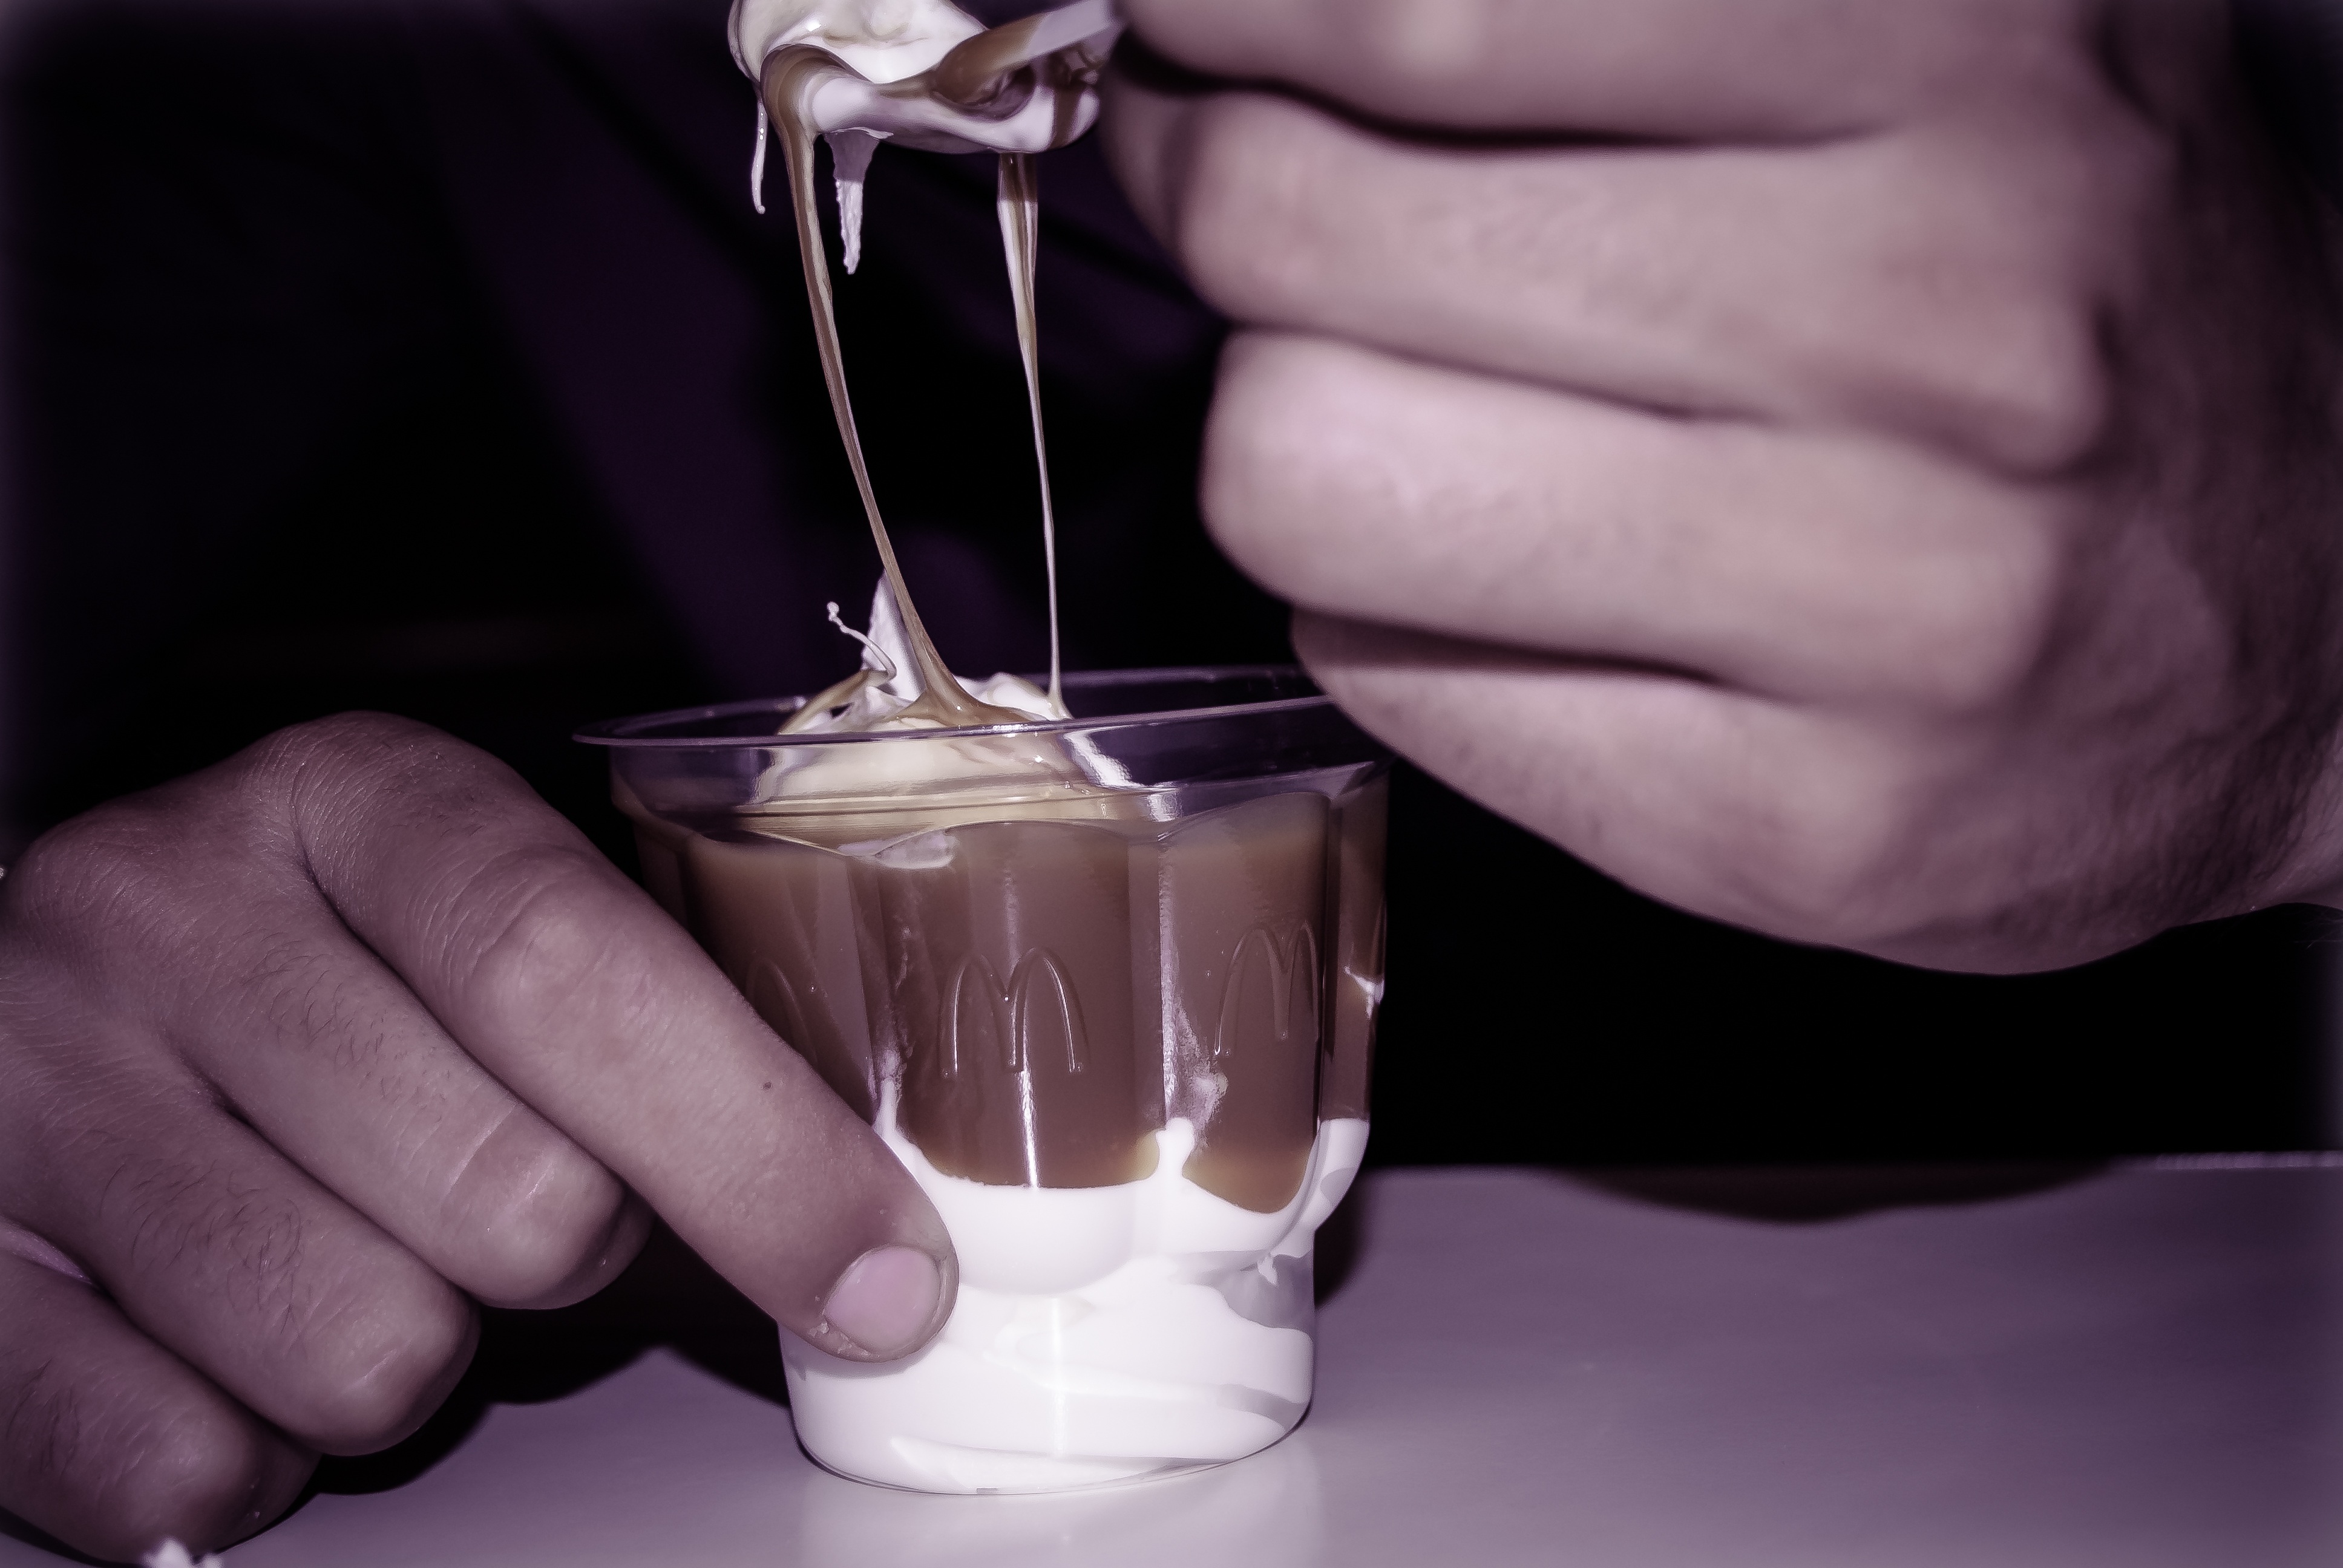
hand, sweet, glass, food, drink, chocolate, ice cream, cream, alcohol, yogurt, liqueur, mcdonald, merenda, sense, distilled beverage